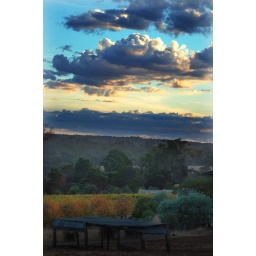
Clouds, tinged with pink enticed me out at dawn in my home town of Frankland, Western Australia.